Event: Nepal Earthquake
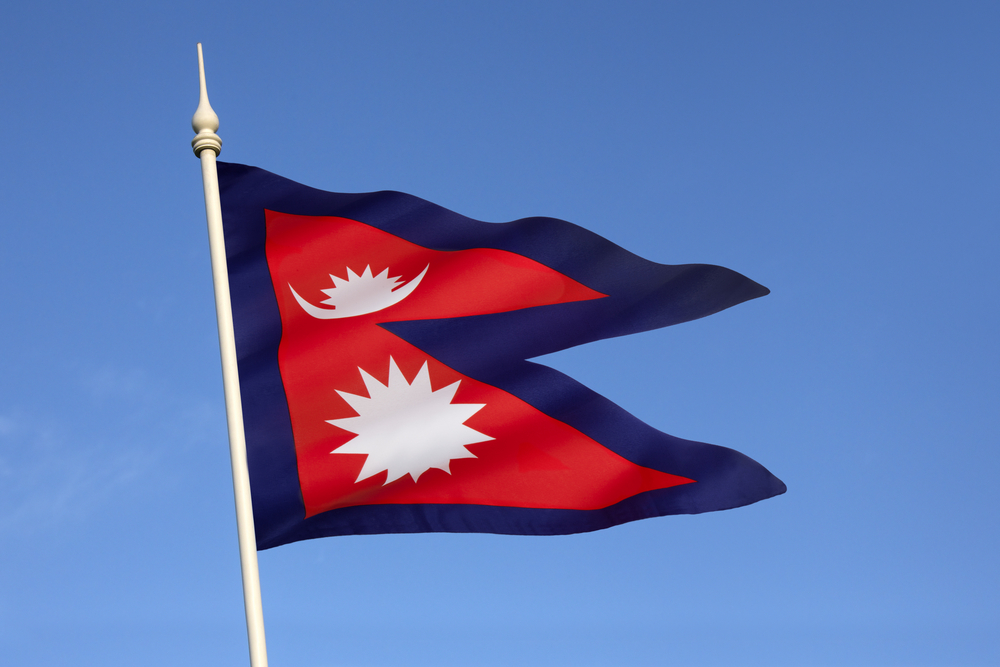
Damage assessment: no_damage